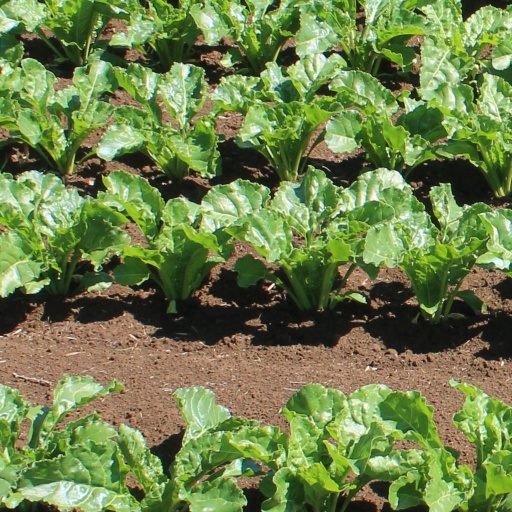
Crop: sugar beet